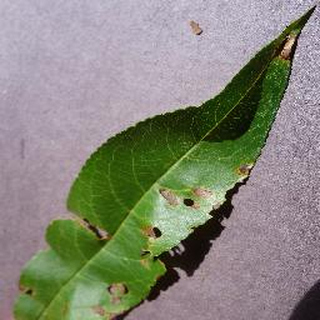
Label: peach_bacterial_spot